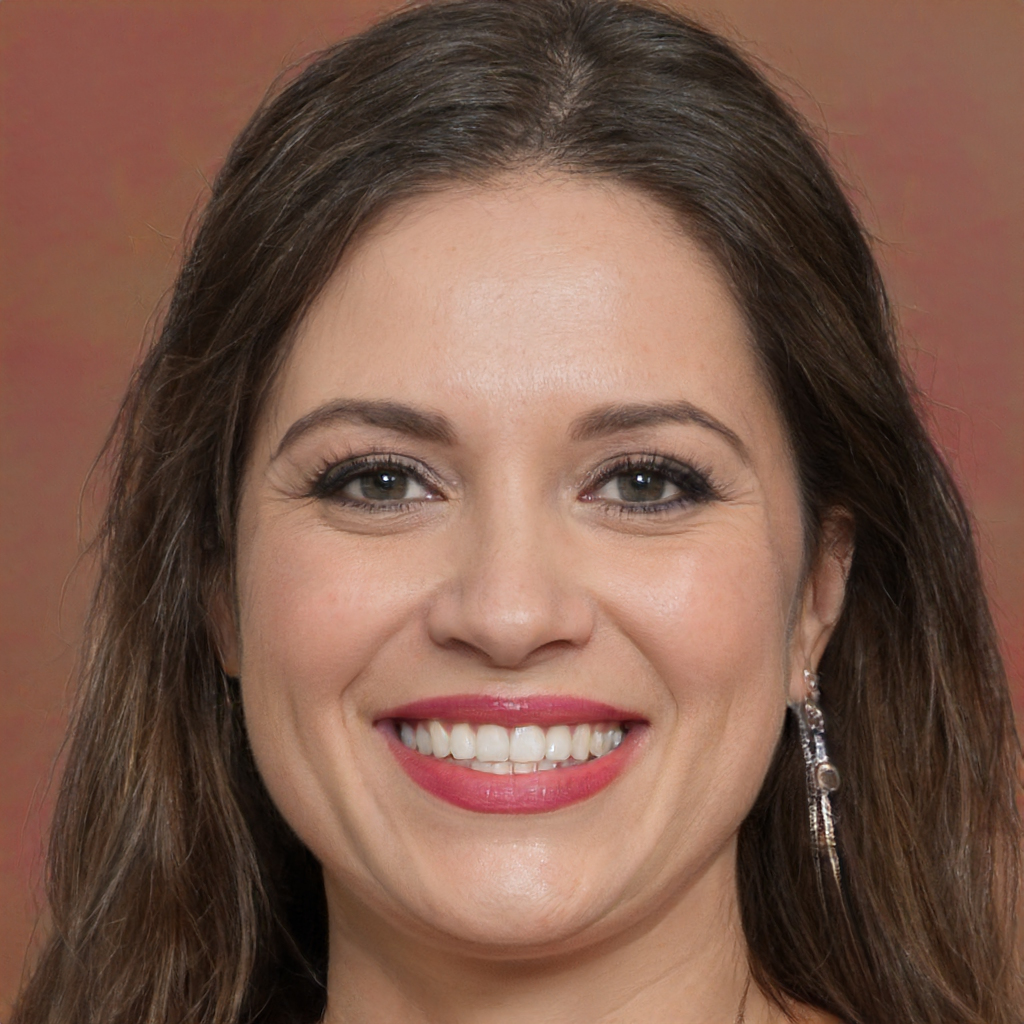
Label: Colored